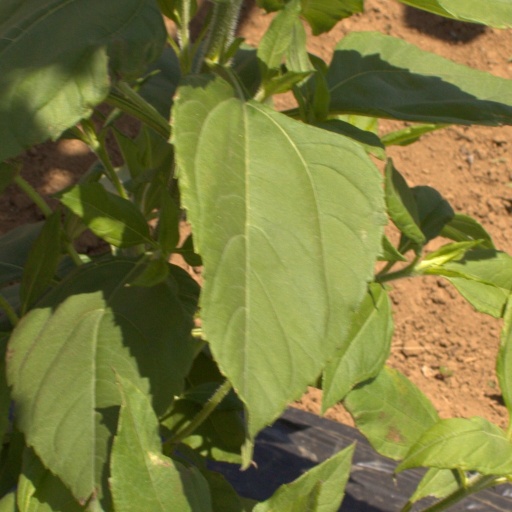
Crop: Jerusalem artichoke